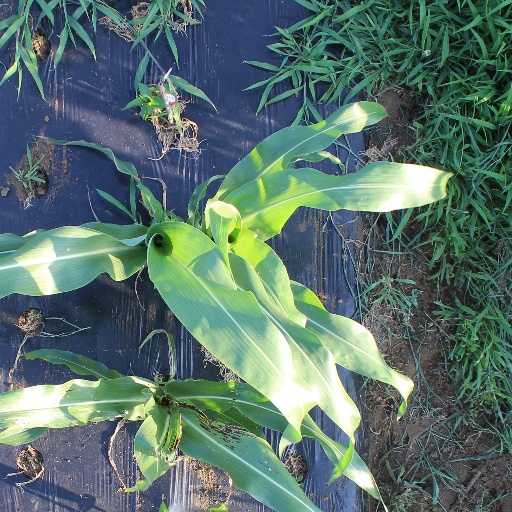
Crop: sorghum